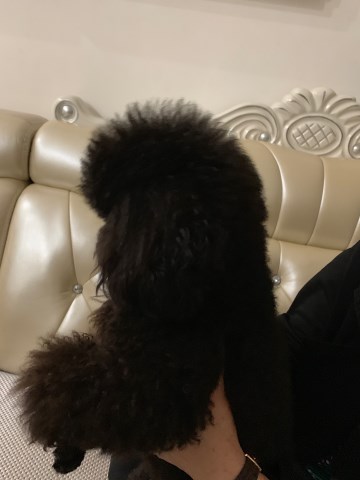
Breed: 7449-n000128-teddy